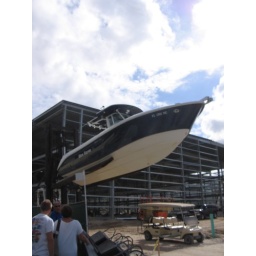
Putting the boat in the water